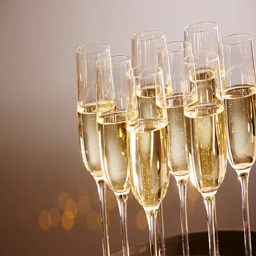
glasses full of champagne on a tray